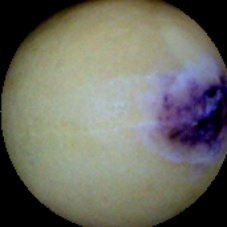
Label: Spotted